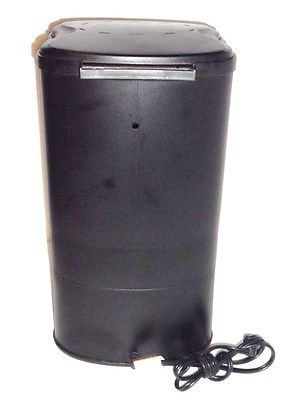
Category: coffee maker